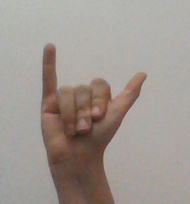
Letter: ya